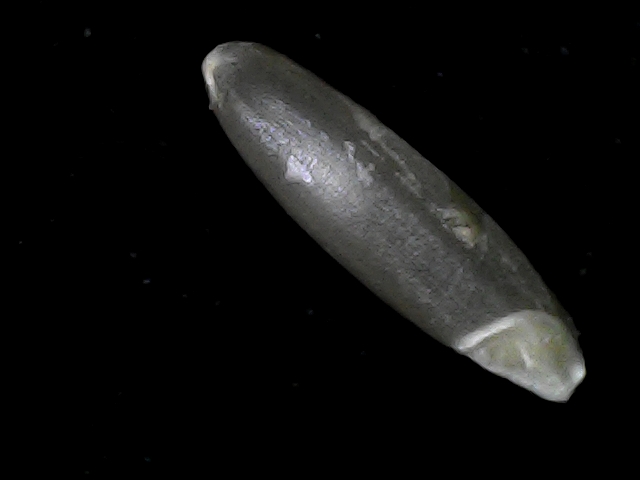
Rice variety: BD70